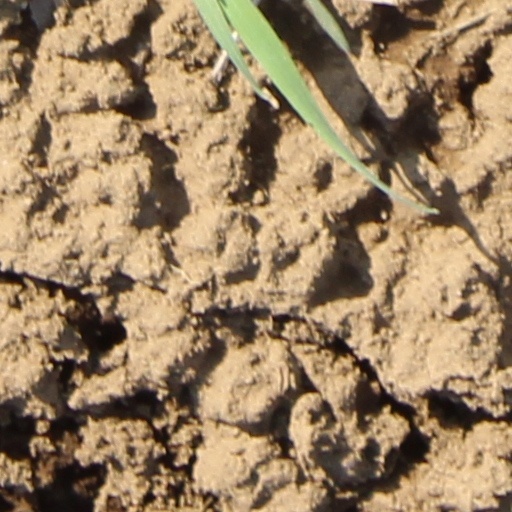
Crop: wheat